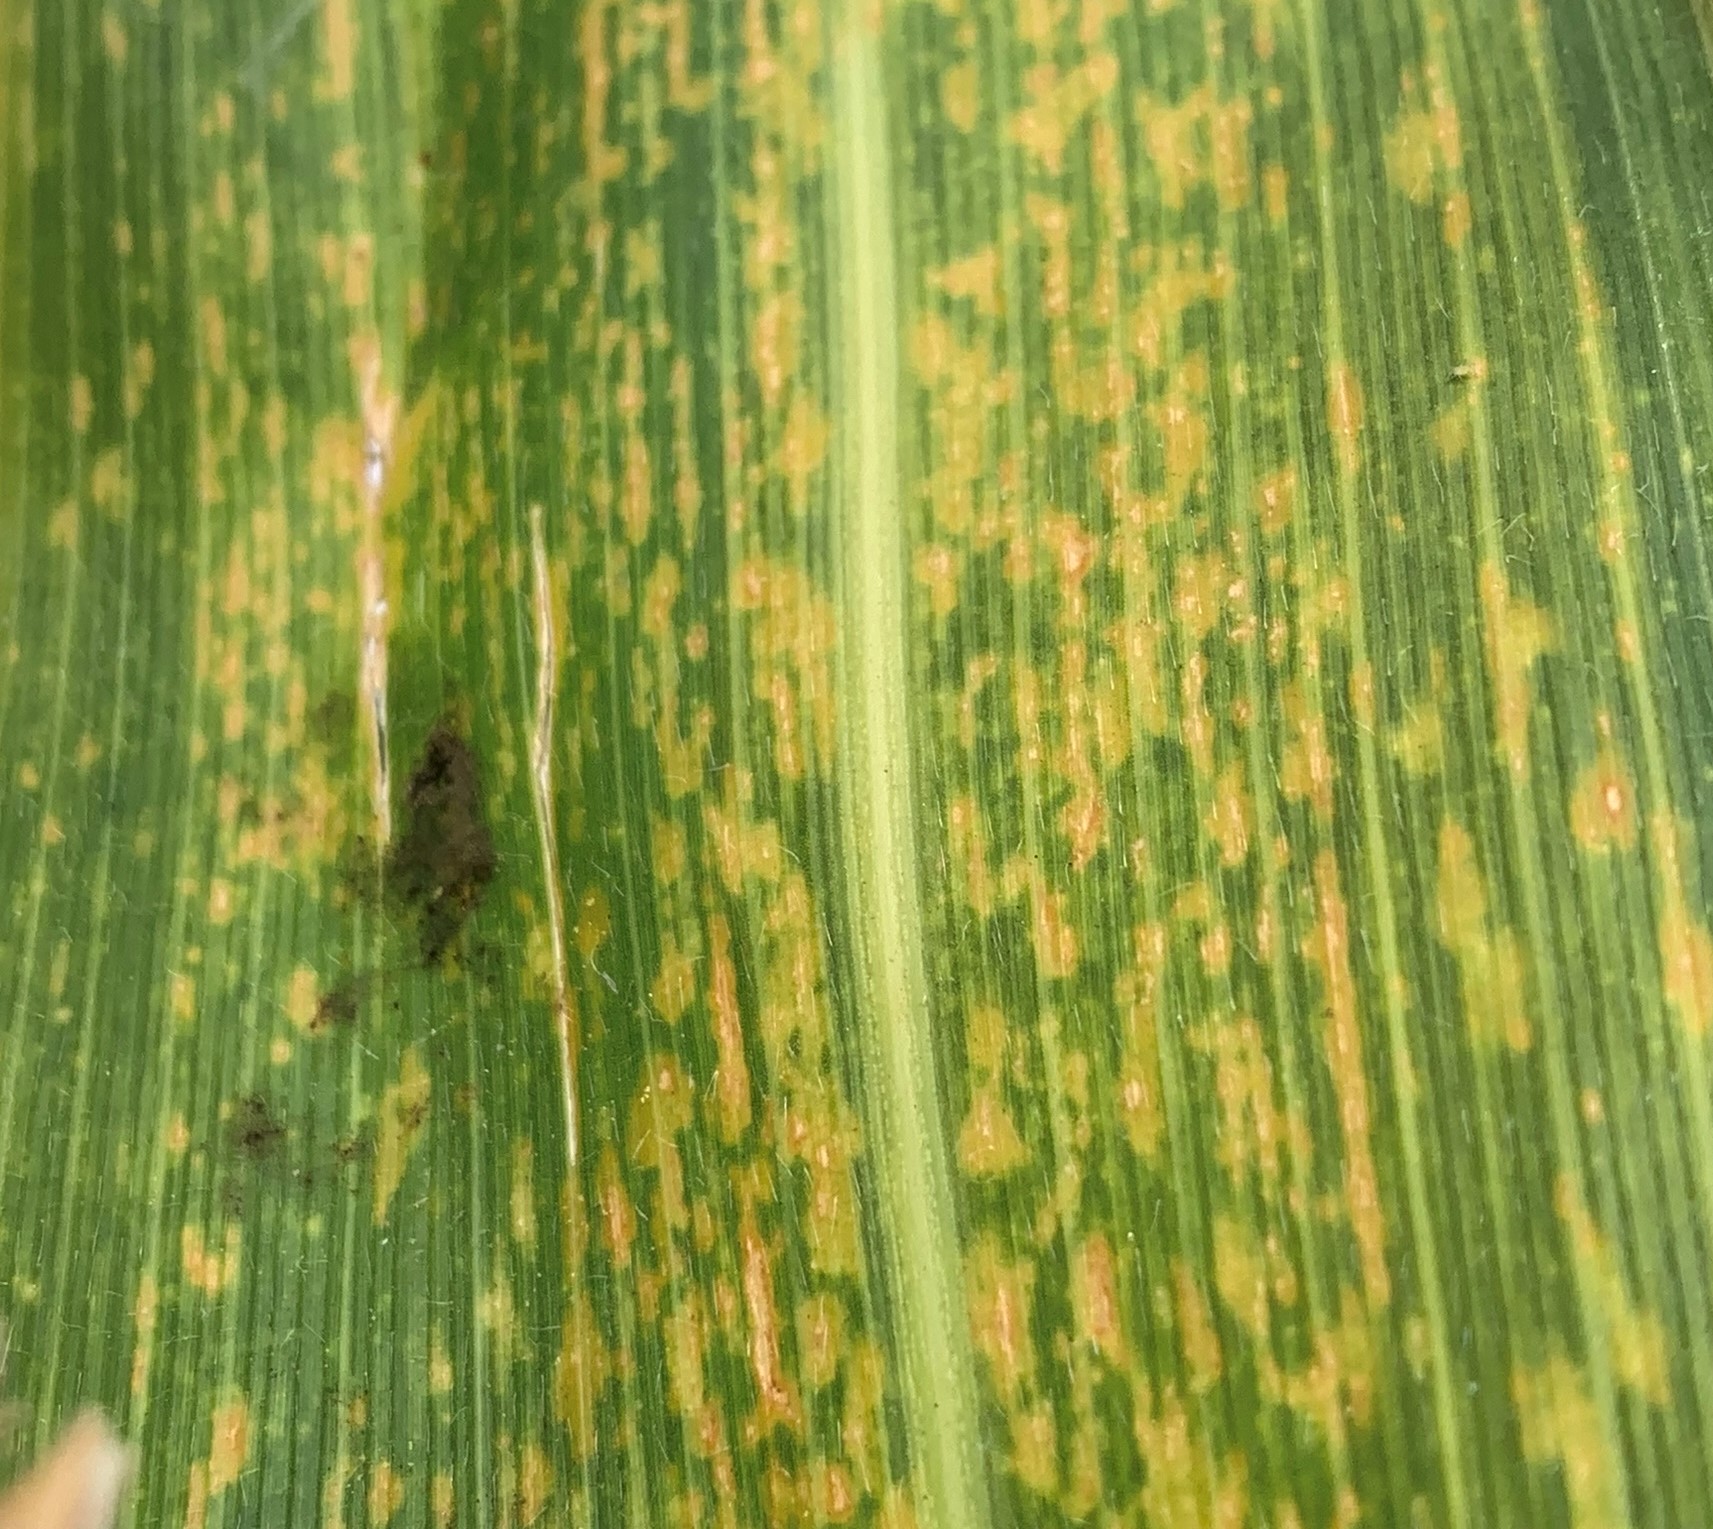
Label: MLN